Lance Jordan

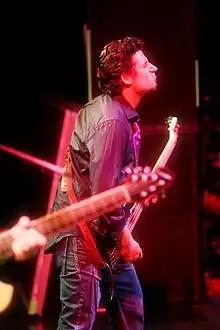
Lance Jordan at Avalon in 2006

Lance Jordan is an American DJ/producer/musician/songwriter. He is best known for his original productions, remixes and collaborations with the likes of such artists as Rosko, Tom Geiger, Nadia Ali, Marta C., and John Creamer & Stephane K. In 2003 Jordan with Creamer & K created the indie house music label NY Love Records, which produced a string of dance hits, most notably Rosko's 2005 anthem "Love Is A Drug" which went to No. 1 on the U.S. Billboard Dance Chart, and "Last Night I Was Dreaming" which rose to No. 2 on European Dance Radio.